KLIA Ekspres

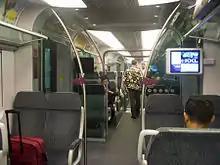
Interior of a typical KLIA Ekspres train

To increase frequency of the line, eight new 4-car electric trainsets were brought from CRRC Changchun, in which two trainsets were allocated on KLIA Ekspres service. The trainset, nicknamed Equator, is much different from the first-generation train, which lacked toilets and luggage areas. The trainsets arrived in October 2016, with commercial operation started in March 2017.